List of awards and nominations received by Jena Malone

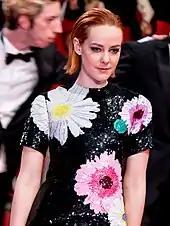
Malone at the 65th Berlin International Film Festival

Jena Malone is an American actress who first gained critical recognition for her screen debut in "Bastard out of Carolina" (1996), for which she was nominated for an Independent Spirit Award, a Screen Actors Guild Award, and a Satellite Award. She gained further recognition for her role in the television film "Hope", for which she was nominated for a Golden Globe Award for Best Actress in a Miniseries or Television Film. In 1998, Malone won a Saturn Award for Best Performance by a Younger Actor for her role in "Contact" (1997).